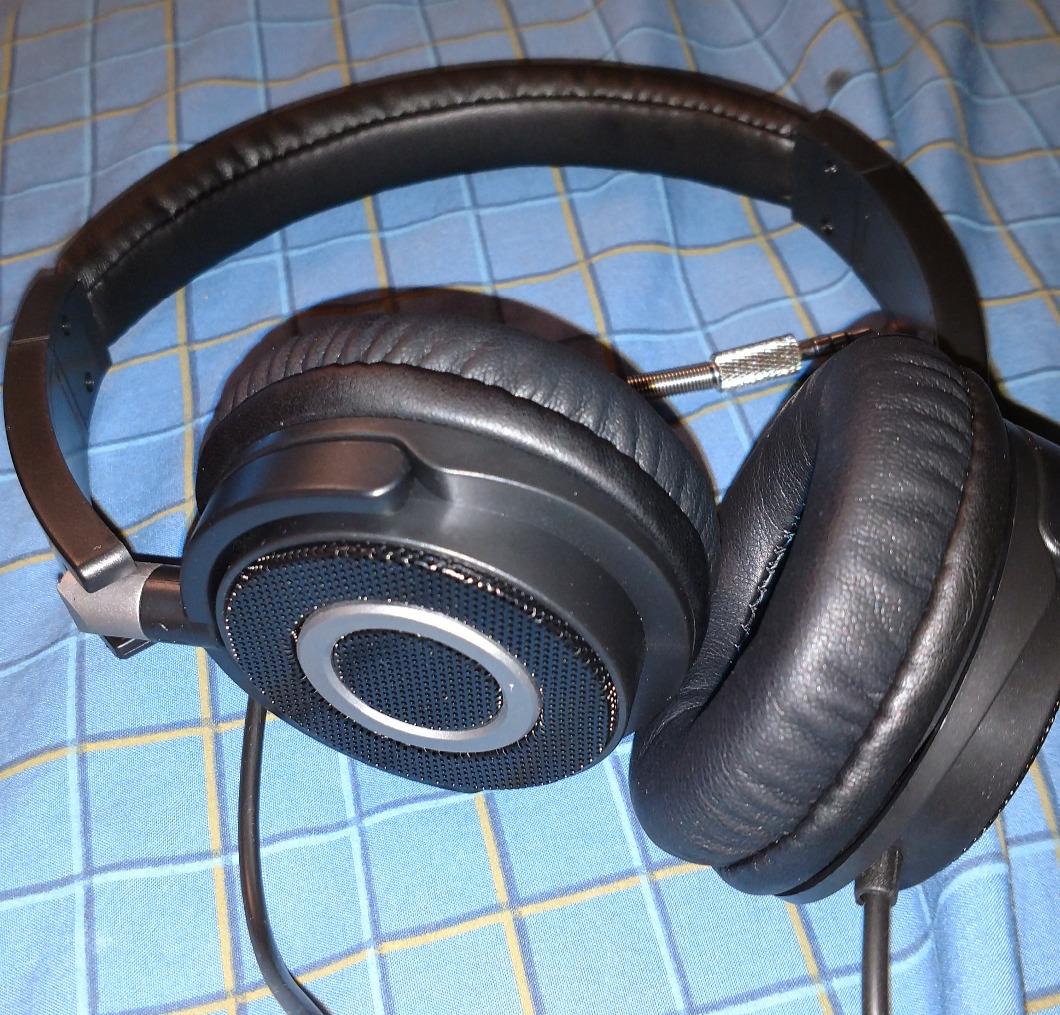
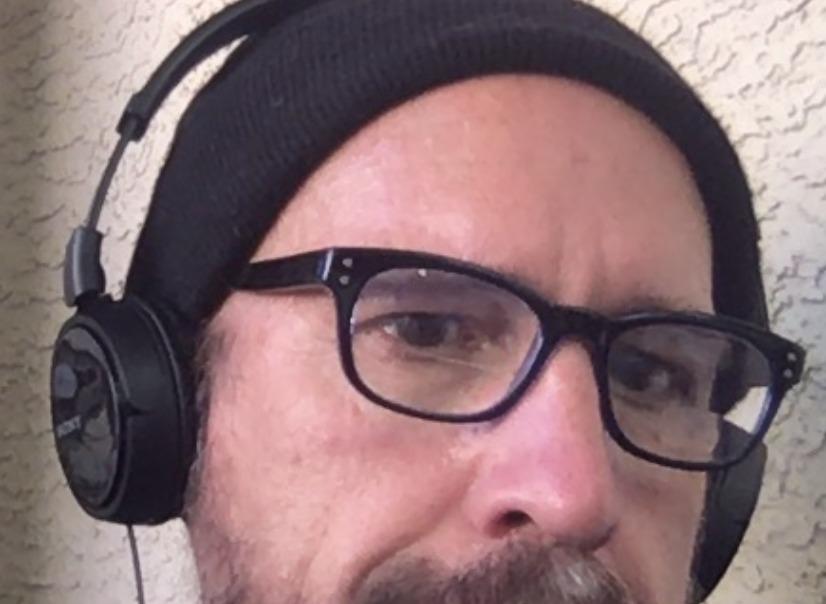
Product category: headphones
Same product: no